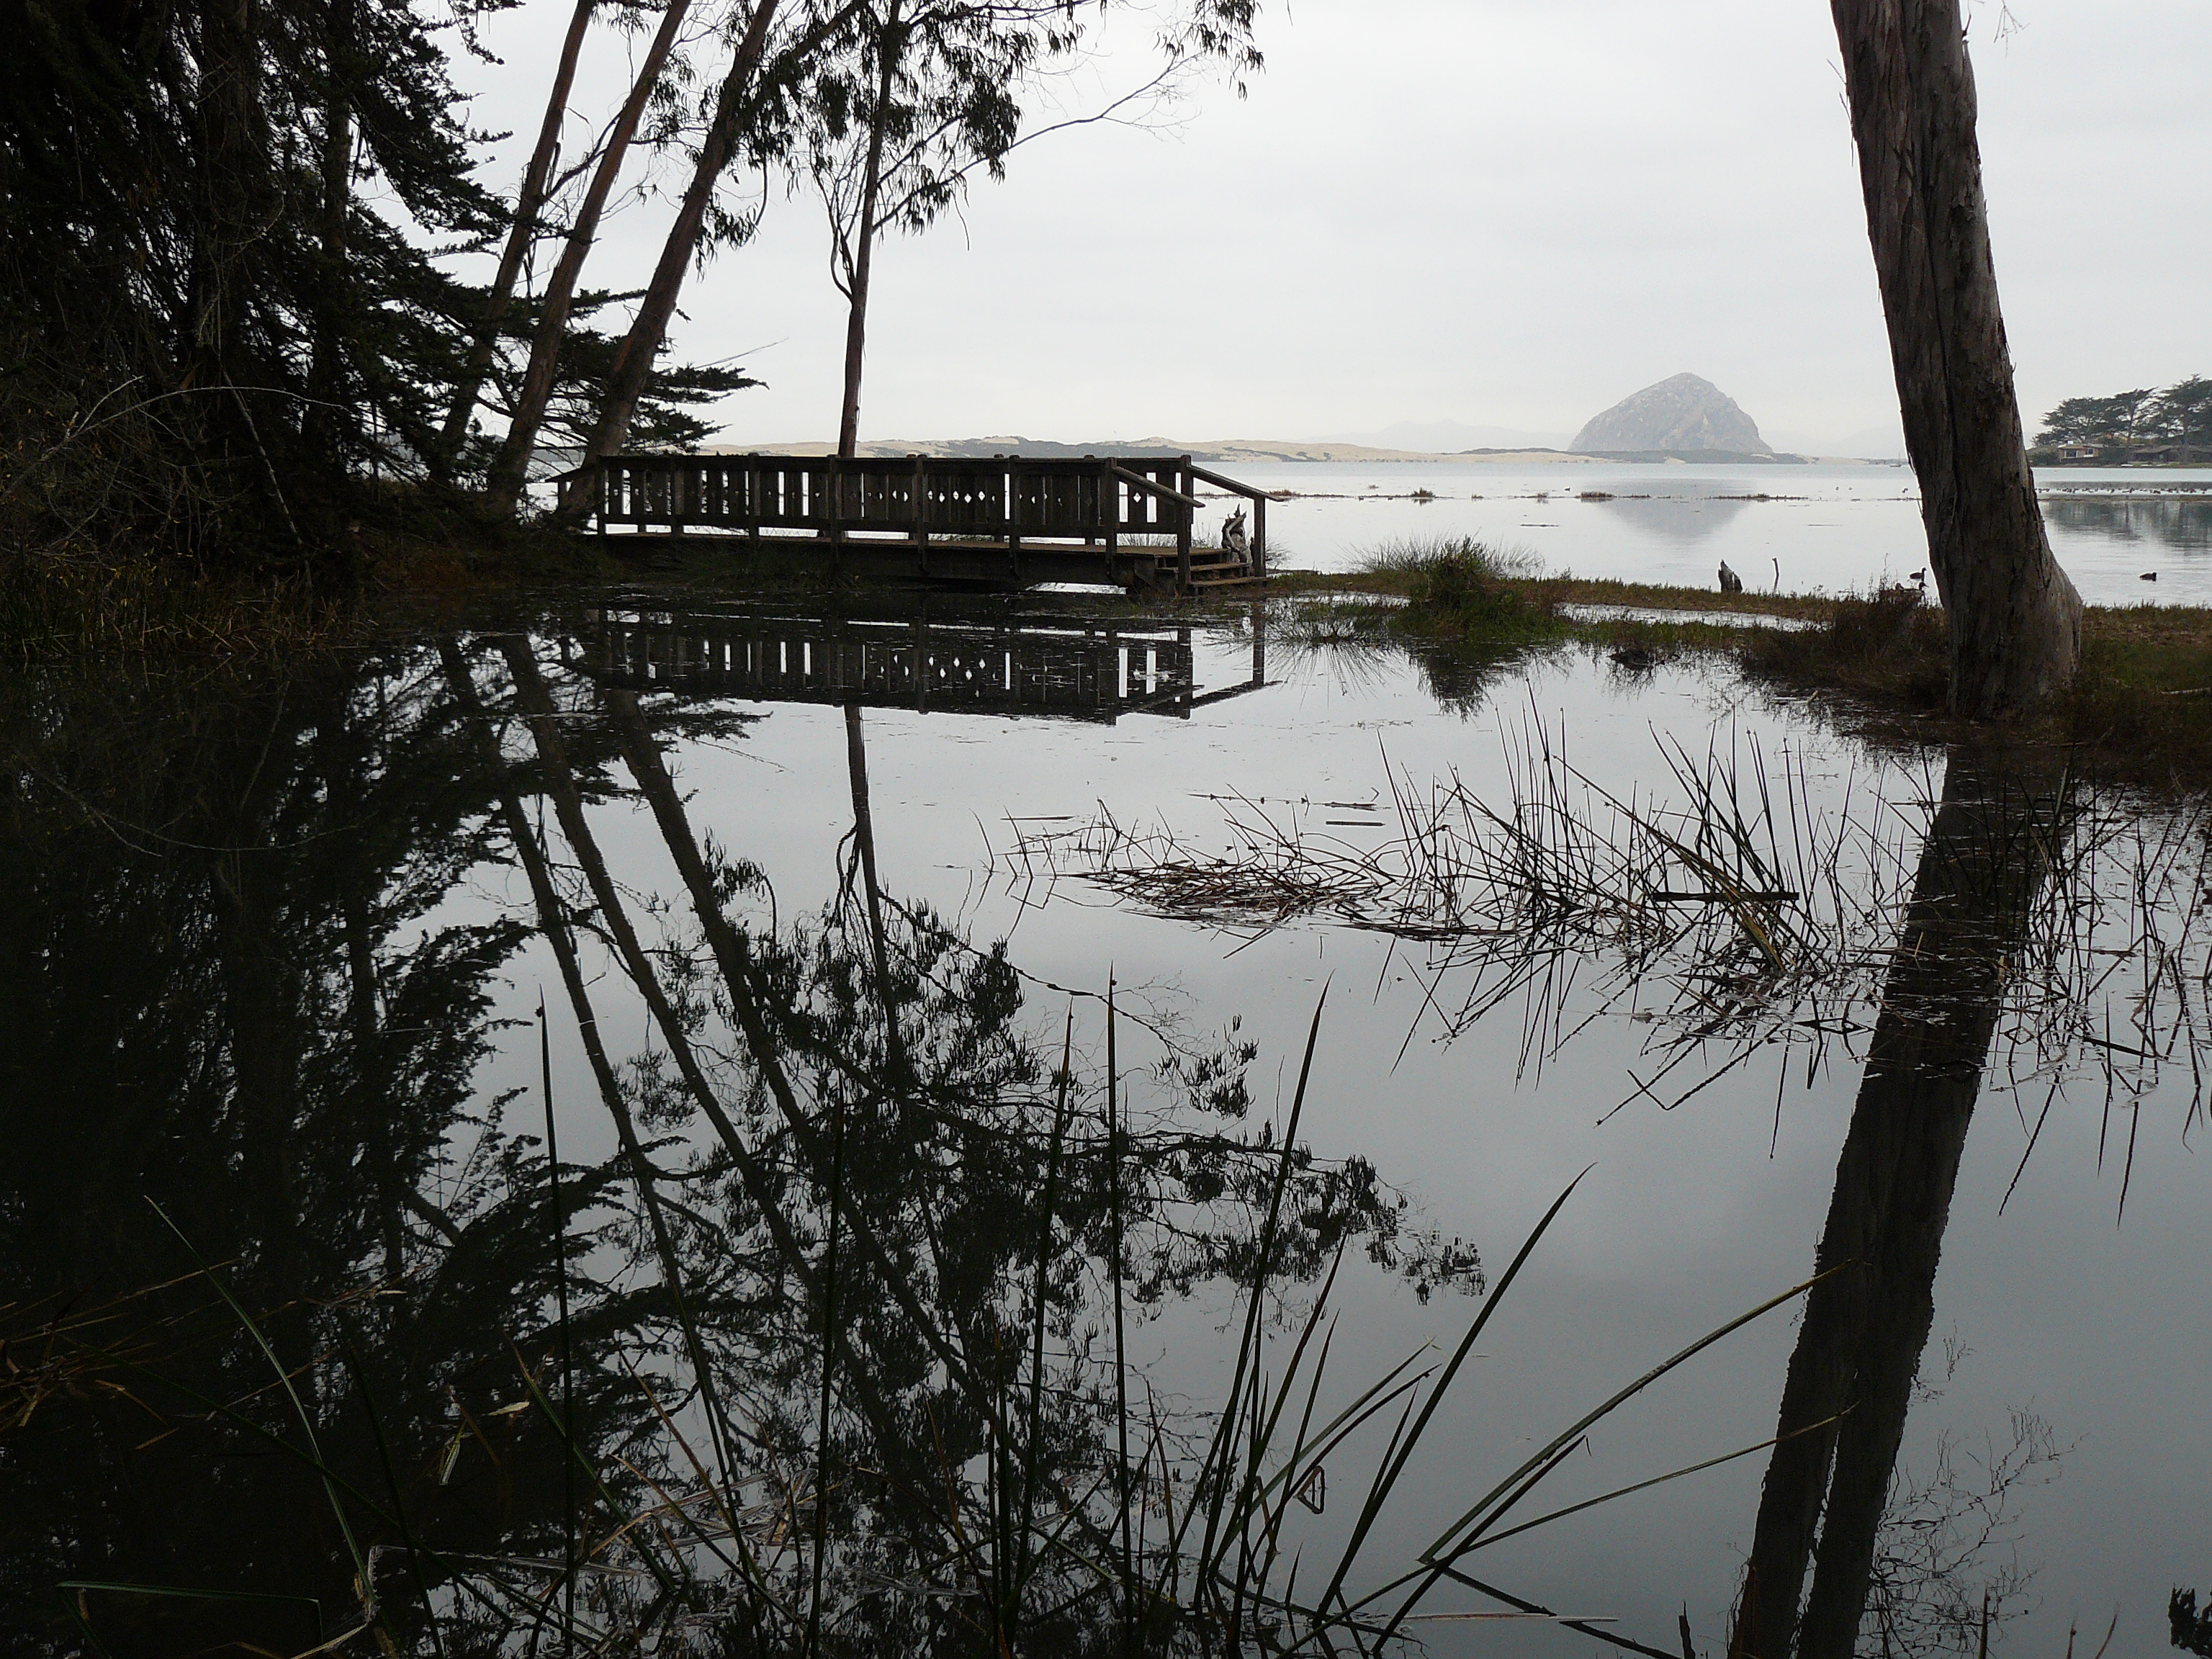
tree, water, nature, branch, snow, winter, morning, lake, river, reflection, scenic, weather, season, wetland, morrobay, lososos, sweetsprings, beautyofourplanet, hightidesofmorrobay, atmospheric phenomenon, woody plant